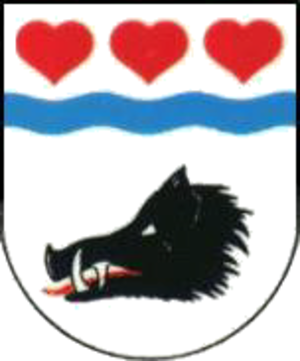
Deutsch Evern
Coat of arms of Deutsch Evern
Deutsch Evern er en kommune i den sydlige del af Landkreis Lüneburg i den tyske delstat Niedersachsen, og er en del af Samtgemeinde Ilmenau.